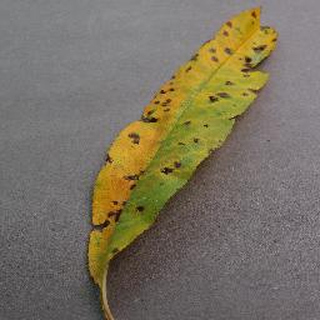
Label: peach_bacterial_spot